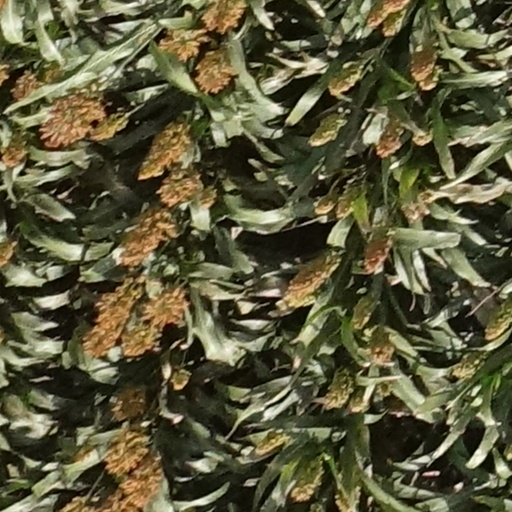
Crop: sorghum